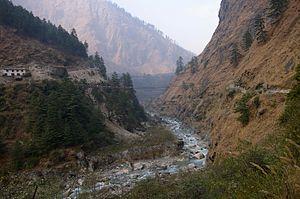
Cette liste de gorges comprend des gorges terrestres et sous-marinnes. Les gorges terrestres sont triés par continent, puis par pays.